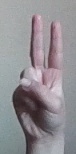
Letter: taa